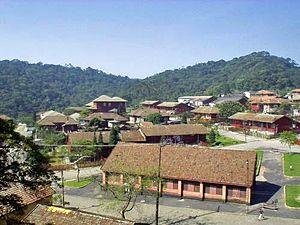
Le caféier vient de la province de Kaffa, en Éthiopie. Sa culture se répand dans l'Arabie voisine, où sa popularité a profité de la prohibition de l'alcool par l'islam. Appelé K'hawah, qui signifie « revigorant », sa rareté l'a rendu très cher en Europe jusqu'au premier tiers du XVIIIᵉ siècle. Puis sa culture déferle en quatre vagues, Java des années 1720, La Réunion des années 1730-1740, le Suriname des années 1750-1770 et Saint-Domingue des années 1770-1780.
La production de café au Brésil représente environ un tiers de la production mondiale de café, ce qui fait du Brésil, le plus grand producteur du monde. En décembre 2014, le Brésil est classé au premier rang des pays producteurs de café, devant le Viêt Nam et la Colombie.
Paranapiacaba est une ville du Brésil dédiée à la culture du café et à l'activité ferroviaire, située à 40 kilomètres au sud-est de São Paulo, en pleine Serra do Mar.